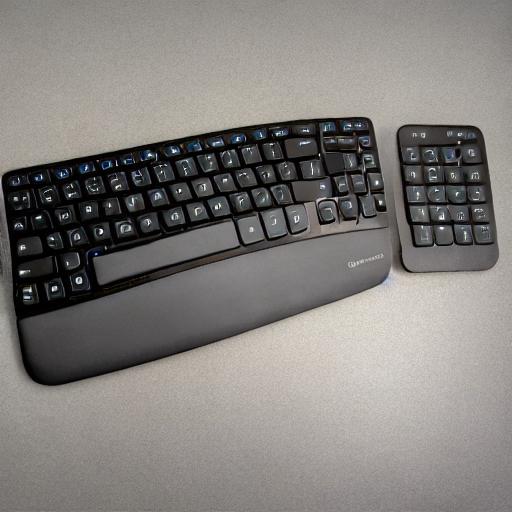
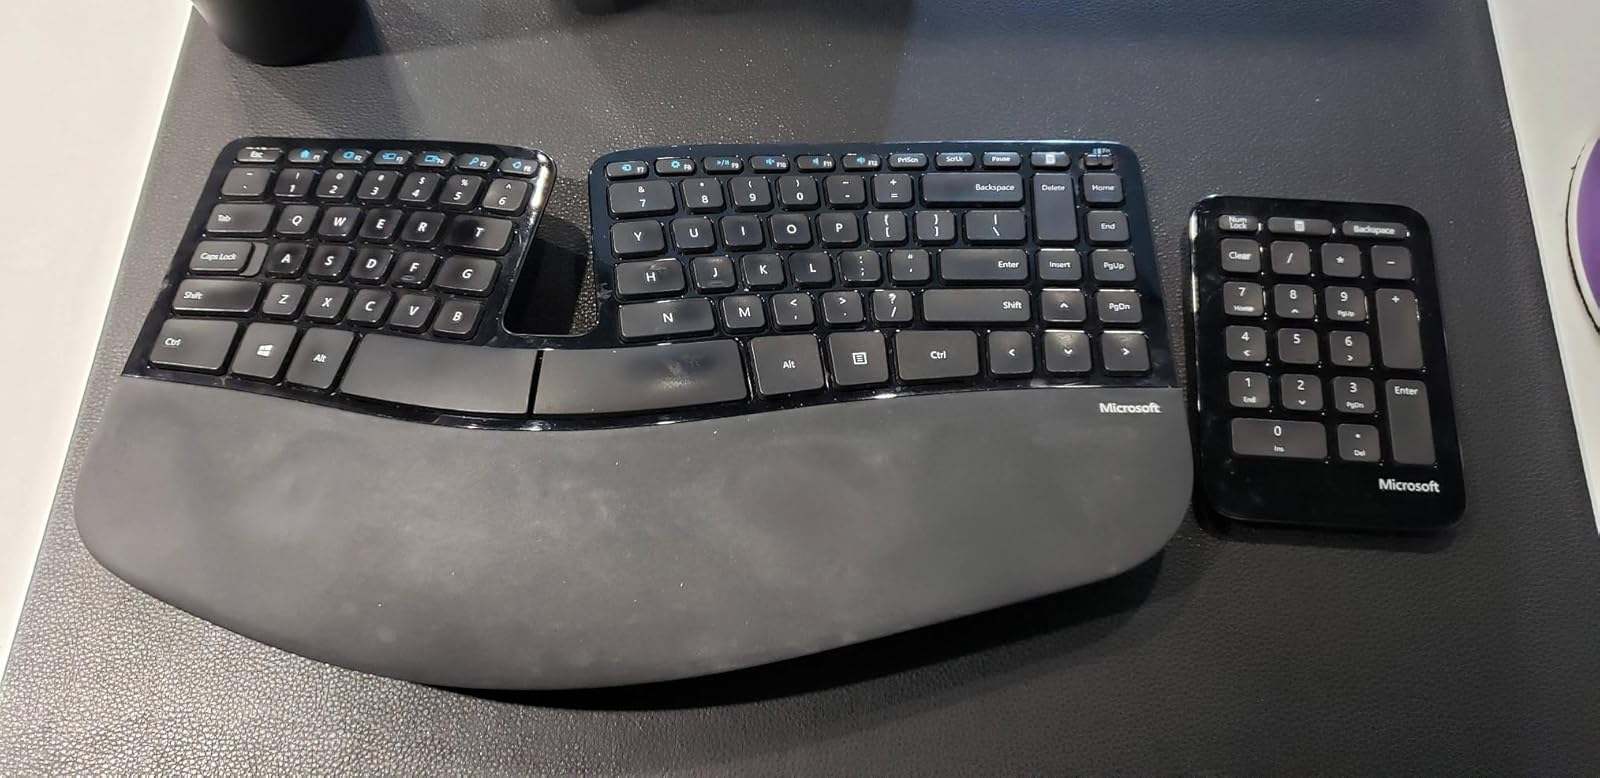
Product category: keyboard
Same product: no